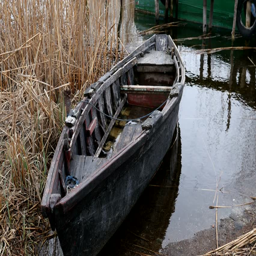
the old dilapidated single tarred fishing boat on the shore